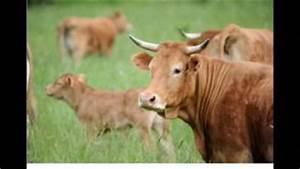
cow